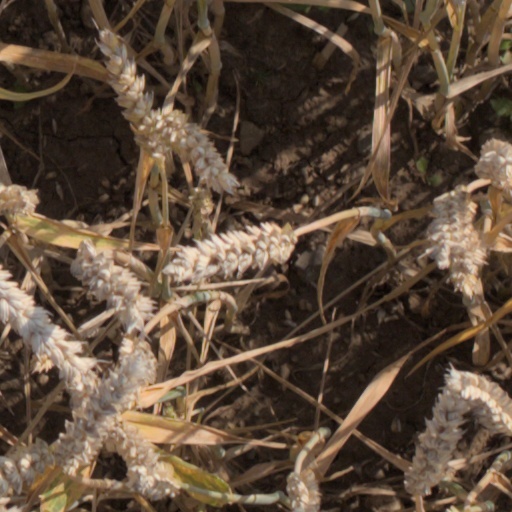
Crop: wheat